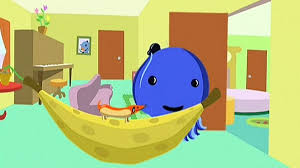
Portrait style: Cartoon Portrait